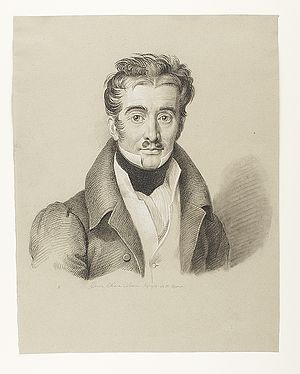
Fritz Paulsen (officer)
Fritz Paulsen
"Johan Peter Friedrich ""Fritz"" Paulsen var en dansk officer og hofmand, bror til Friederich Nicolai Wilhelm von Paulsen.